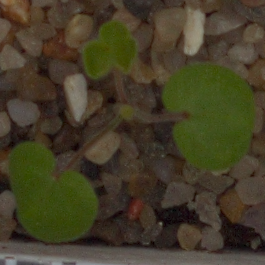
Label: smallflowered_cranesbill